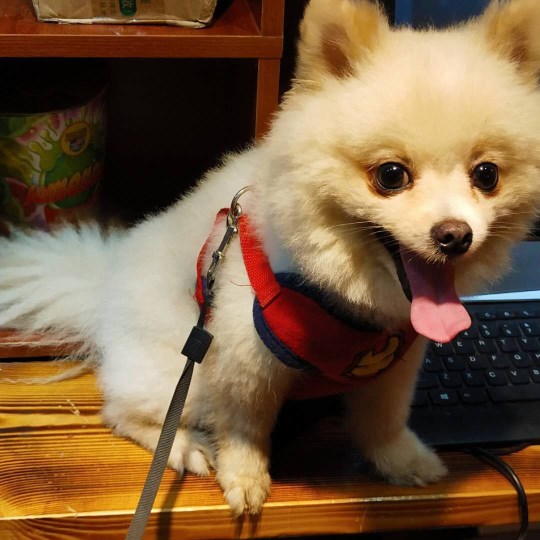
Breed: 1936-n000005-Pomeranian